Atomic bombings of Hiroshima and Nagasaki

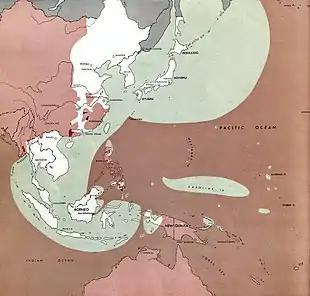
A map of East Asia and the Western Pacific during World War II

In 1945, the Pacific War between the Empire of Japan and the Allies entered its fourth year. Most Japanese military units fought fiercely, ensuring that the Allied victory would come at an enormous cost. The 1.25 million battle casualties incurred in total by the United States in World War II included both military personnel killed in action and wounded in action. Nearly one million of the casualties occurred during the last year of the war, from June 1944 to June 1945. In December 1944, American battle casualties hit an all-time monthly high of 88,000 as a result of the German Ardennes Offensive. Worried by the losses sustained, President Franklin D. Roosevelt suggested the use of atomic bombs on Germany as soon as possible, but was informed the first usable atomic weapons were still months away. America's reserves of manpower were running out. Deferments for groups such as agricultural workers were tightened, and there was consideration of drafting women. At the same time, the public was becoming war-weary, and demanding that long-serving servicemen be sent home.